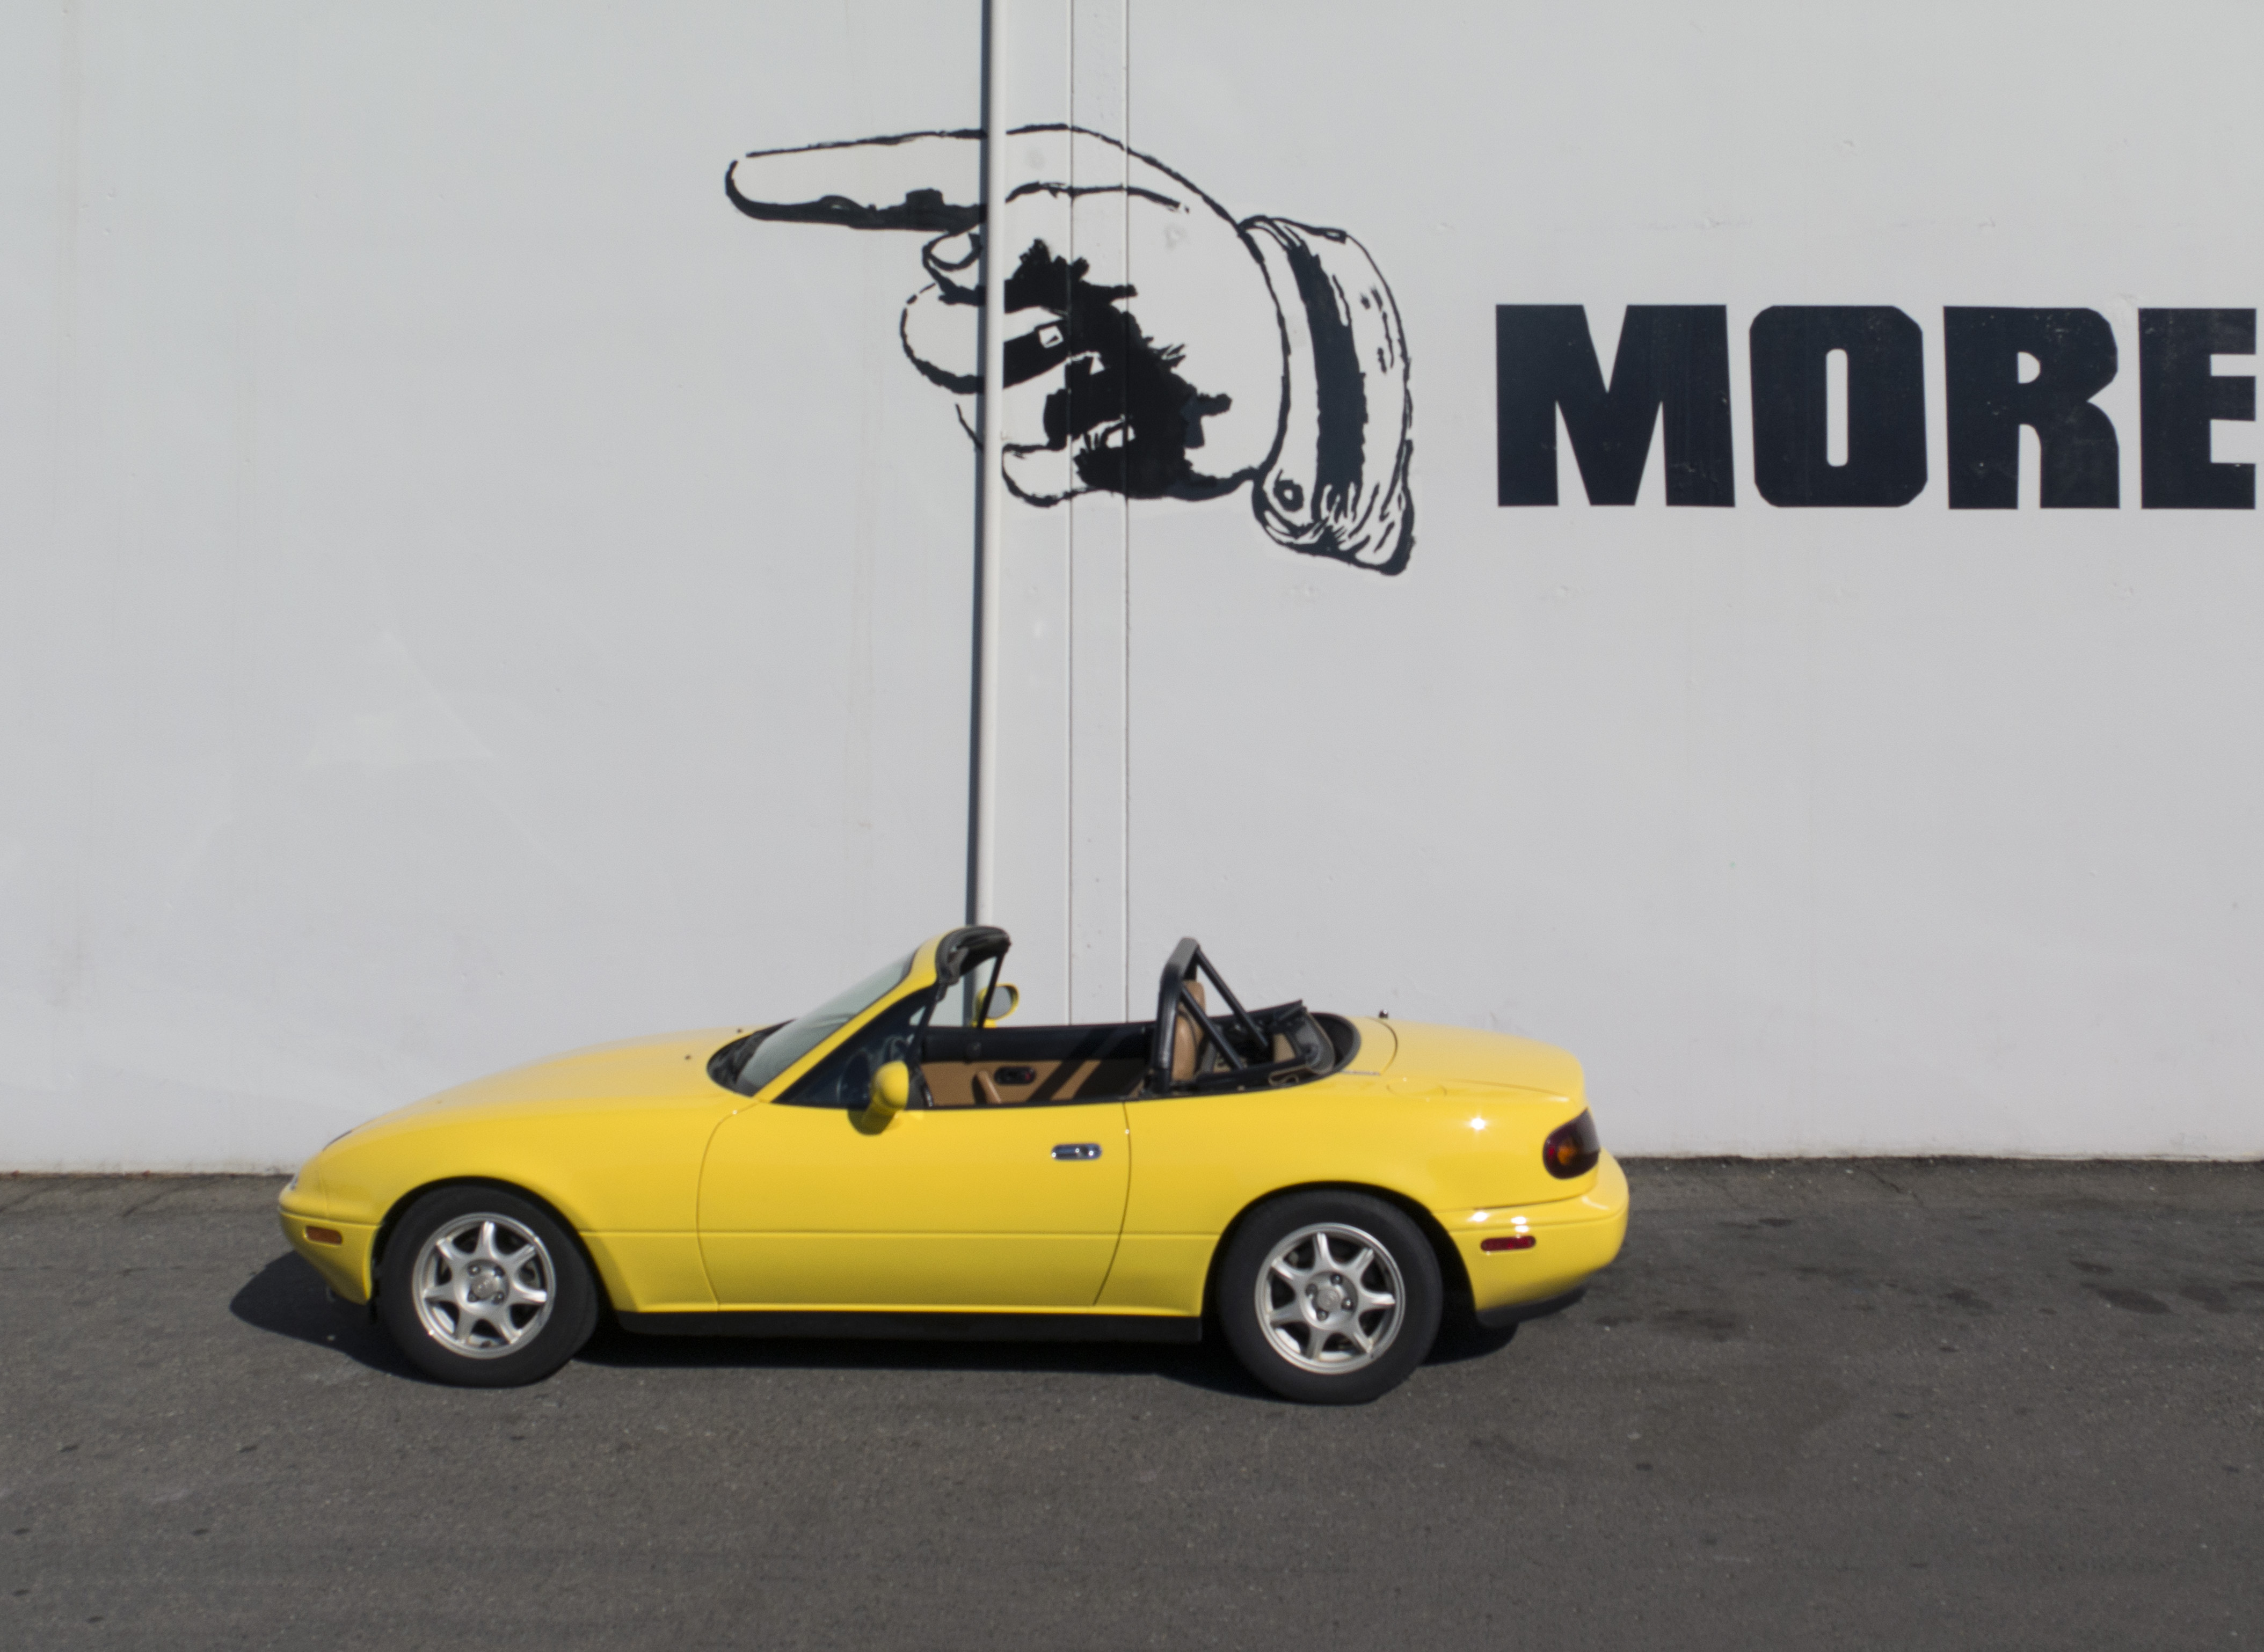
car, vehicle, yellow, sports car, arrow, mazda, miata, sacramento, arden, more, model car, fingerpointing, dimplerecords, land vehicle, automobile make, automotive exterior, automotive design, performance car